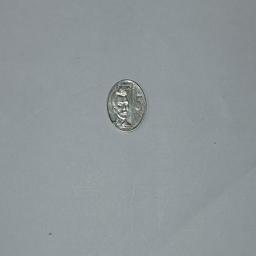
Label: 5_New_Front